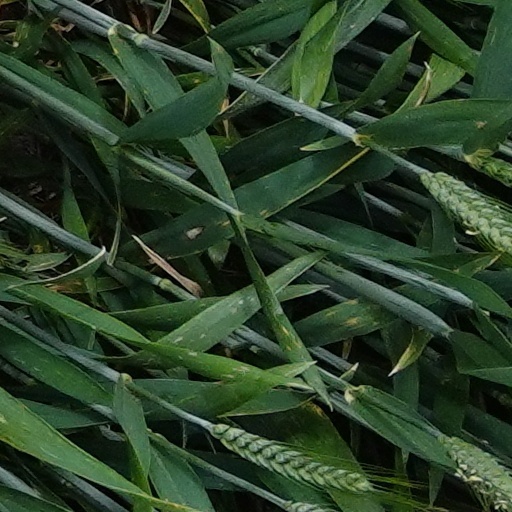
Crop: wheat